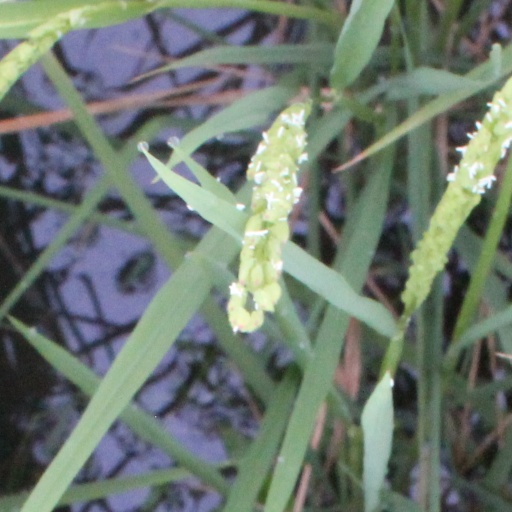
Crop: rice